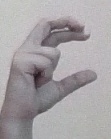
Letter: thal